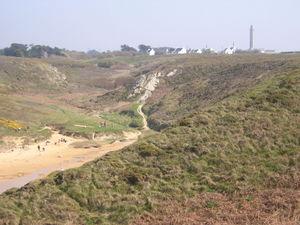
Belle-île le Grand Phare